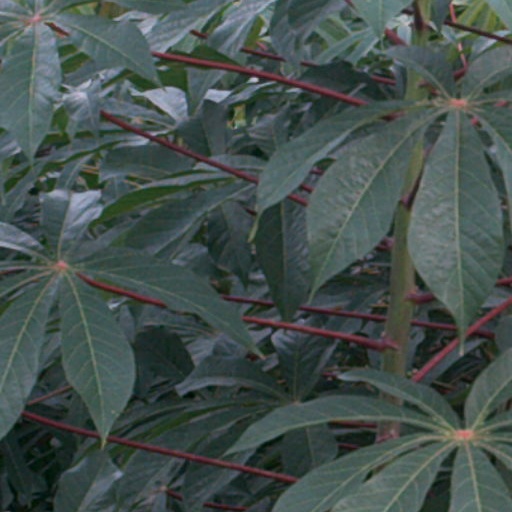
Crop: cassava